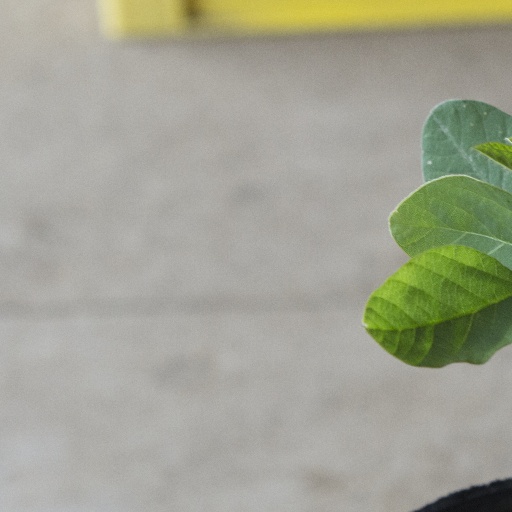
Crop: soybean